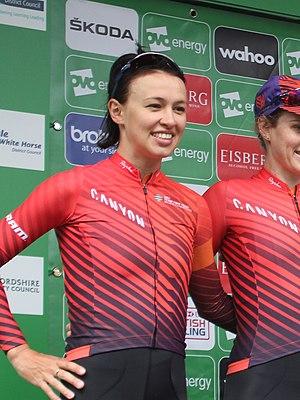
La Saison 2019 de l'équipe Canyon-SRAM Racing est la dix-huitième de la formation si on considère que la structure remonte à la T-Mobile de 2002. L'effectif est quasiment stable. Le départ de l'Allemande Trixi Worrack est le principal changement.
Katarzyna Niewiadoma est une coureuse cycliste professionnelle polonaise membre de l'équipe Canyon-SRAM. Elle est championne de Pologne sur route en 2016 et du contre-la-montre la même année. Excellente grimpeuse, elle remporte en 2015 l'Emakumeen Euskal Bira. La même année, elle est cinquième du Tour d'Italie et meilleure jeune tout comme en 2016. Cette année-là, elle est la meilleure jeune de l'UCI World Tour. En 2017, elle gagne The Women's Tour.